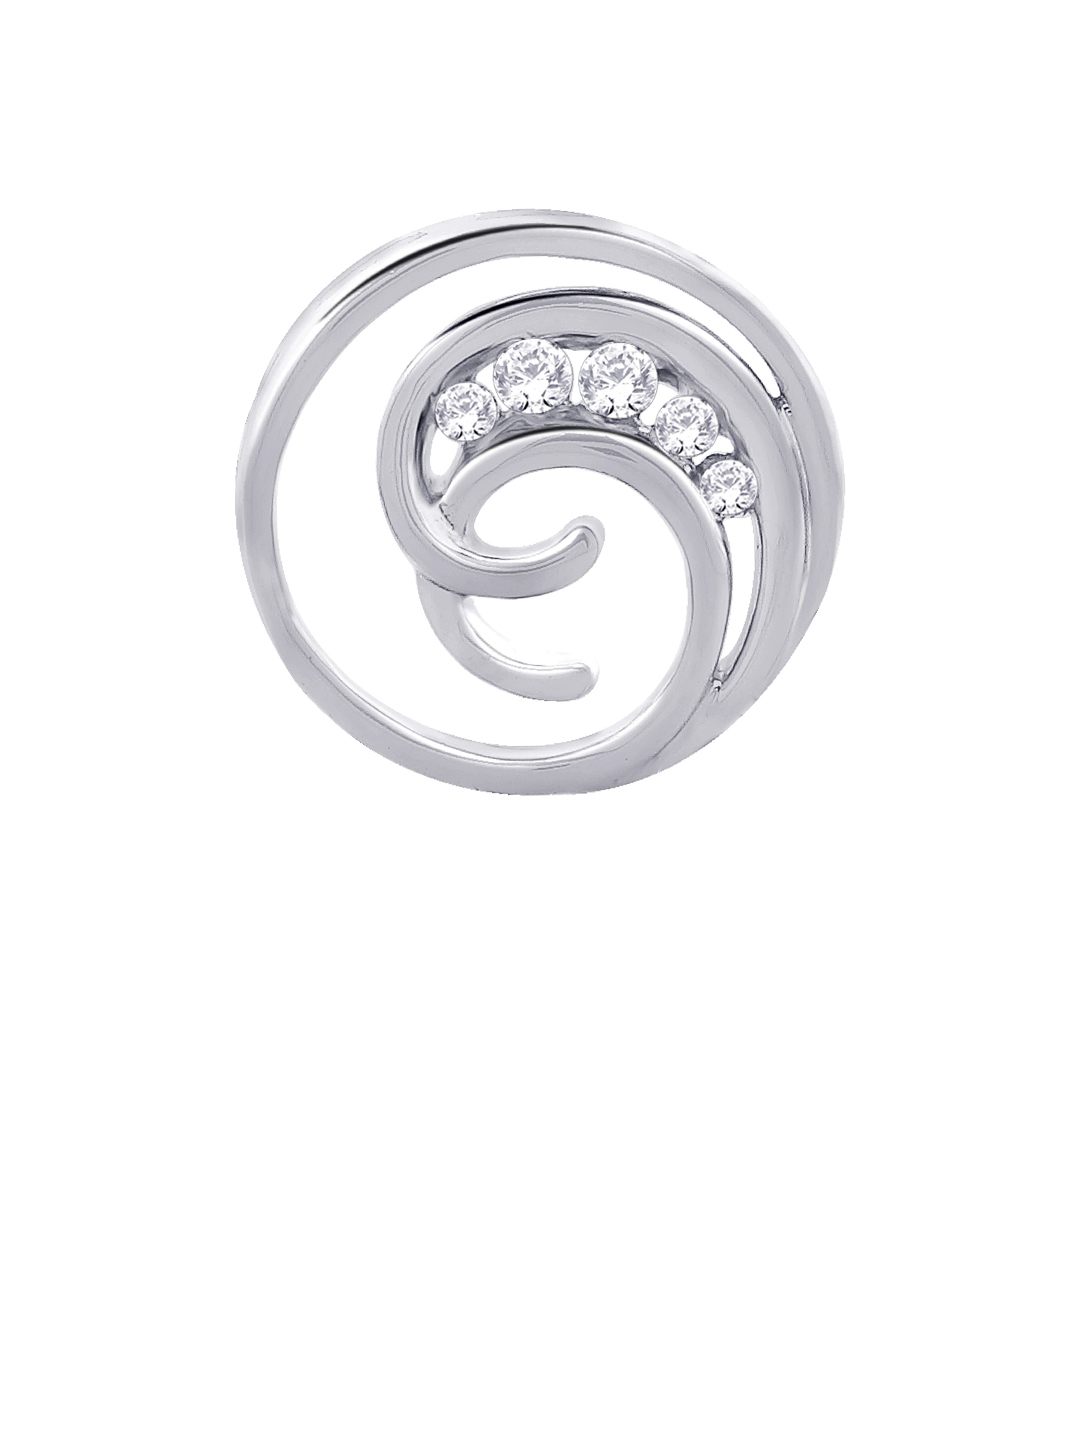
Lucera Women Silver Pendant with Chain
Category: Accessories / Jewellery / Pendant
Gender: Women
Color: Silver
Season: Summer 2013
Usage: Casual